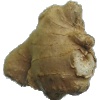
Label: Ginger Root 1